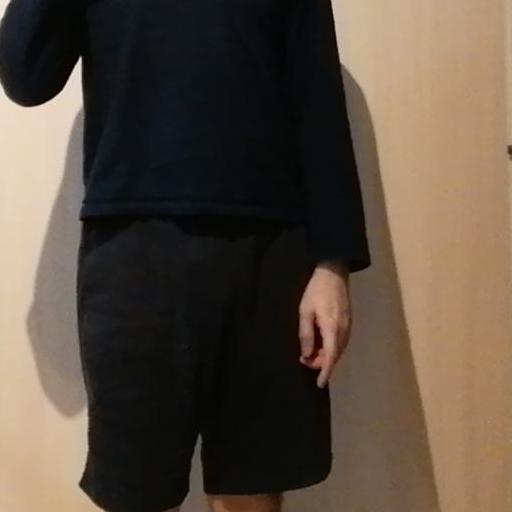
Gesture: no_gesture